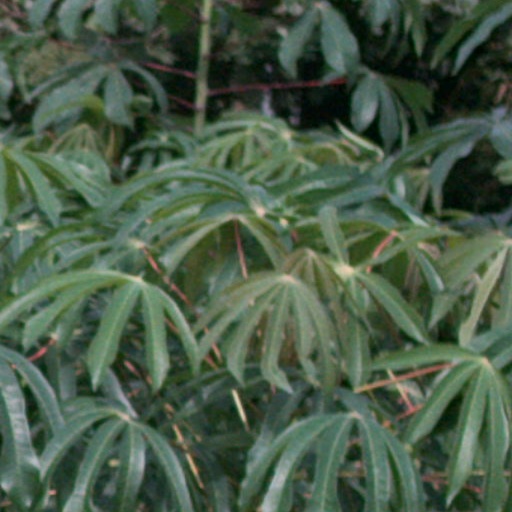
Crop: cassava